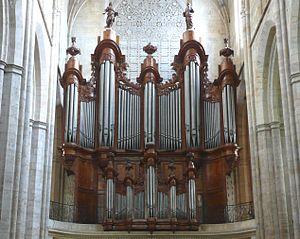
le chef d’œuvre de Jean-Esprit Isnard aidé de son neveu Joseph terminé en 1774,un des trop rares grands instruments authentiques de cette époque (avec le François-Henri Clicquot de la cathédrale de Poitiers)
La basilique de Sainte Marie-Madeleine de Saint-Maximin-la-Sainte-Baume, achevée en 1532 est le plus important édifice religieux de style gothique bâti en Provence.
Cette liste prend en compte les orgues de Provence-Alpes-Côte d'Azur classés uniquement, au titre objet ou immeuble, que ce soit pour leur buffet ou leur partie instrumentale et répertoriés dans la base Palissy des Monuments historiques de France. La section Reprises recense les modifications les plus importantes. Dans certains cas le classement du buffet intègre également la tribune. À défaut de précision, le classement est réputé acquis au titre objet mais les initiales I.D. signifient au titre Immeuble par Destination et I. au titre Immeuble.
Saint-Maximin-la-Sainte-Baume est une commune française située dans le département du Var en région Provence-Alpes-Côte d’Azur.
L'orgue est un instrument à vent multiforme dont la caractéristique est de produire les sons à l’aide d’ensembles de tuyaux sonores accordés suivant une gamme définie et alimentés par une soufflerie. L'orgue est joué majoritairement à l’aide d’un ou plusieurs claviers et le plus souvent aussi d’un pédalier.
La musique d'orgue est la musique qui est écrite pour être jouée sur un orgue. Les rapports entre la musique d'orgue et l'instrument auquel elle est destinée se sont développés à chaque époque de leur histoire à peu près de la même façon. La musique progresse en dehors de l'orgue, volontiers archaïsant ; les organistes improvisateurs s'efforcent de transposer la nouvelle musique sur leur vieil instrument tout en demandant aux facteurs de nouvelles ressources ; ceux-ci répondent plus ou moins vite et proposent, après des tâtonnements et des inventions, un nouveau type d'orgue sur lequel on improvise longtemps encore tout en écrivant une musique à l'ancienne mode ; enfin apparaît une musique d'orgue écrite appropriée au nouveau type. Mais à ce moment, un nouveau cycle est déjà en route.